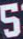
Number: 5